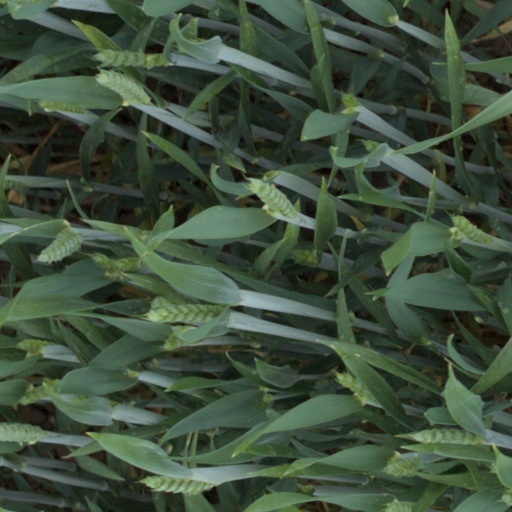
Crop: wheat